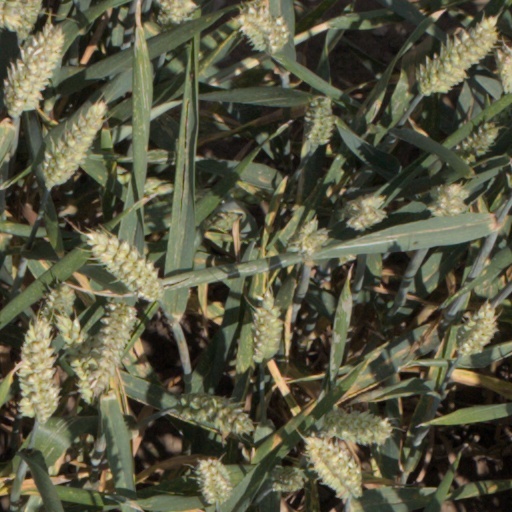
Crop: wheat